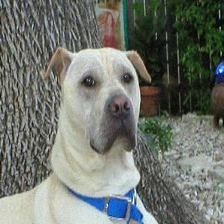
Species: dog
Breed: american pit bull terrier